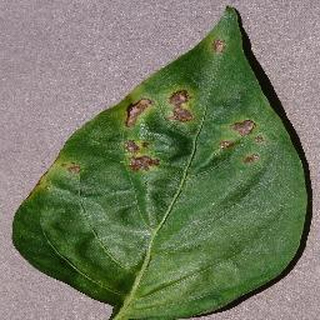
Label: bell_pepper_bacterial_spot